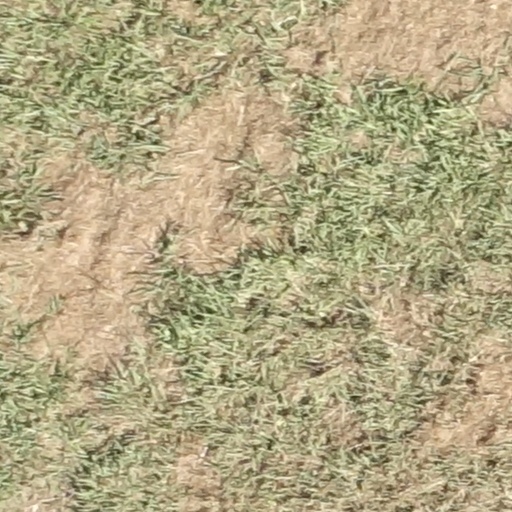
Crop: sorghum